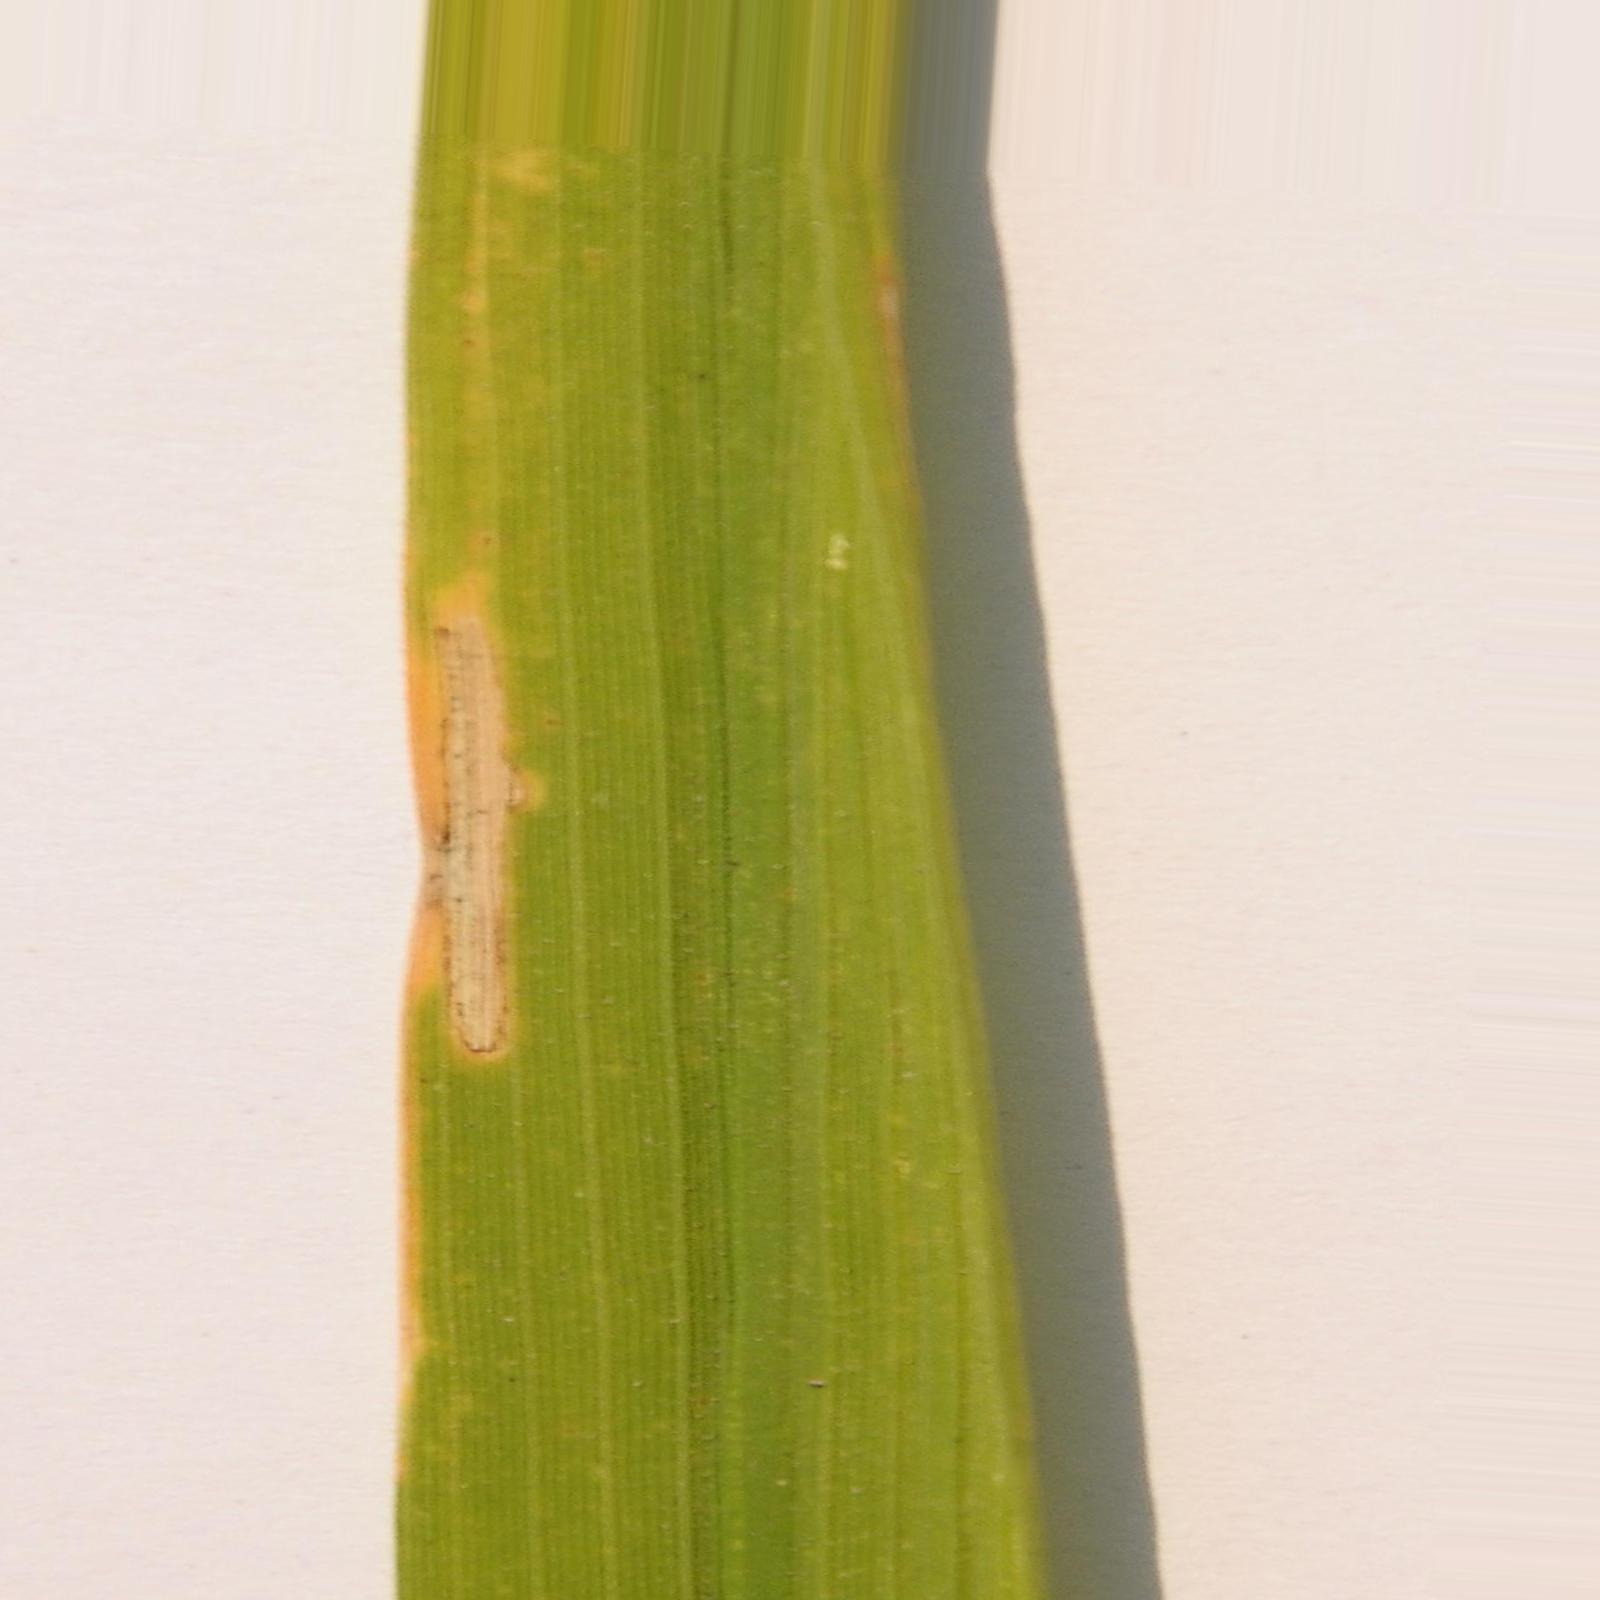
Nhãn: Bệnh Bạc lá (Bacterial leaf blight)